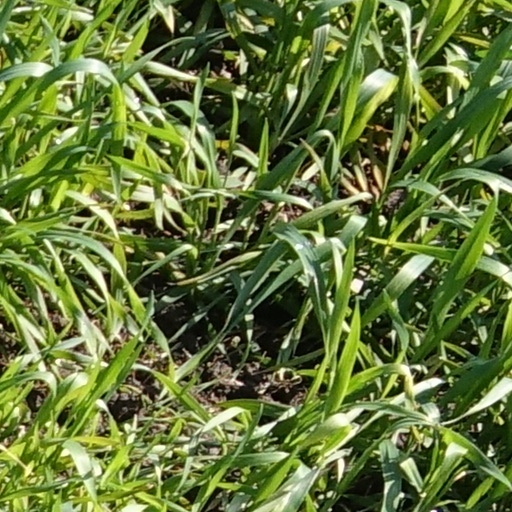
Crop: wheat